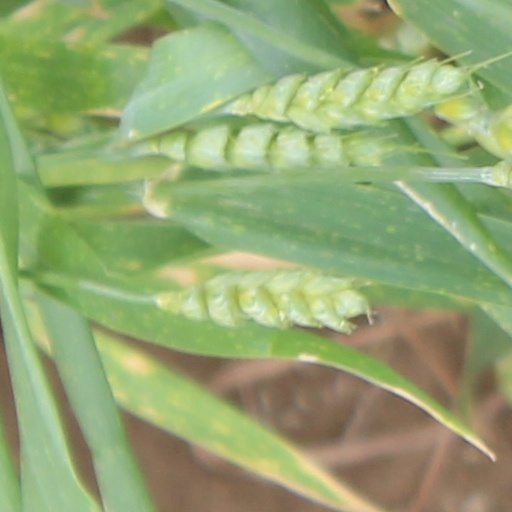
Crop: wheat